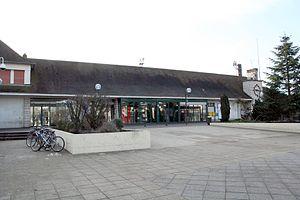
Rambouillet est une commune française située dans le sud du département des Yvelines, en région Île-de-France. C'est l'une des trois sous-préfectures du département.